Answer in natural language. Consider the 3D positions of the objects in the scene and not just the 2D positions in the image. Is the centerpoint of  Window at a higher height than low brown storage unit? Choose between the following options: yes or no
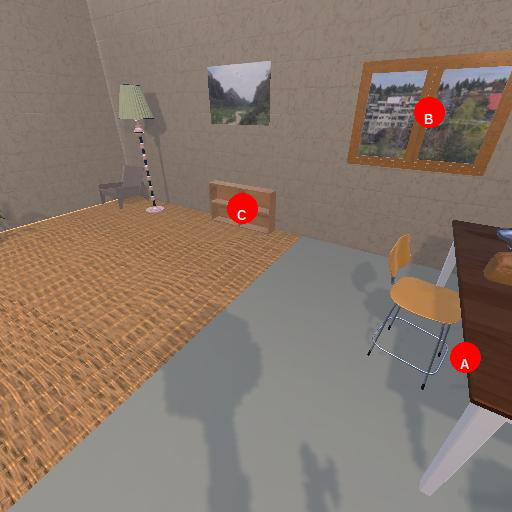
<answer>yes</answer>